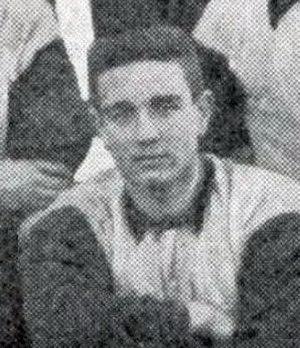
Georges Garnier en 1896, champion de France UFSFA (Club français).
Georges Garnier, né en 1878, mort en 1936, était un footballeur international français, évoluant sur le côté droit de la ligne d'attaquants.